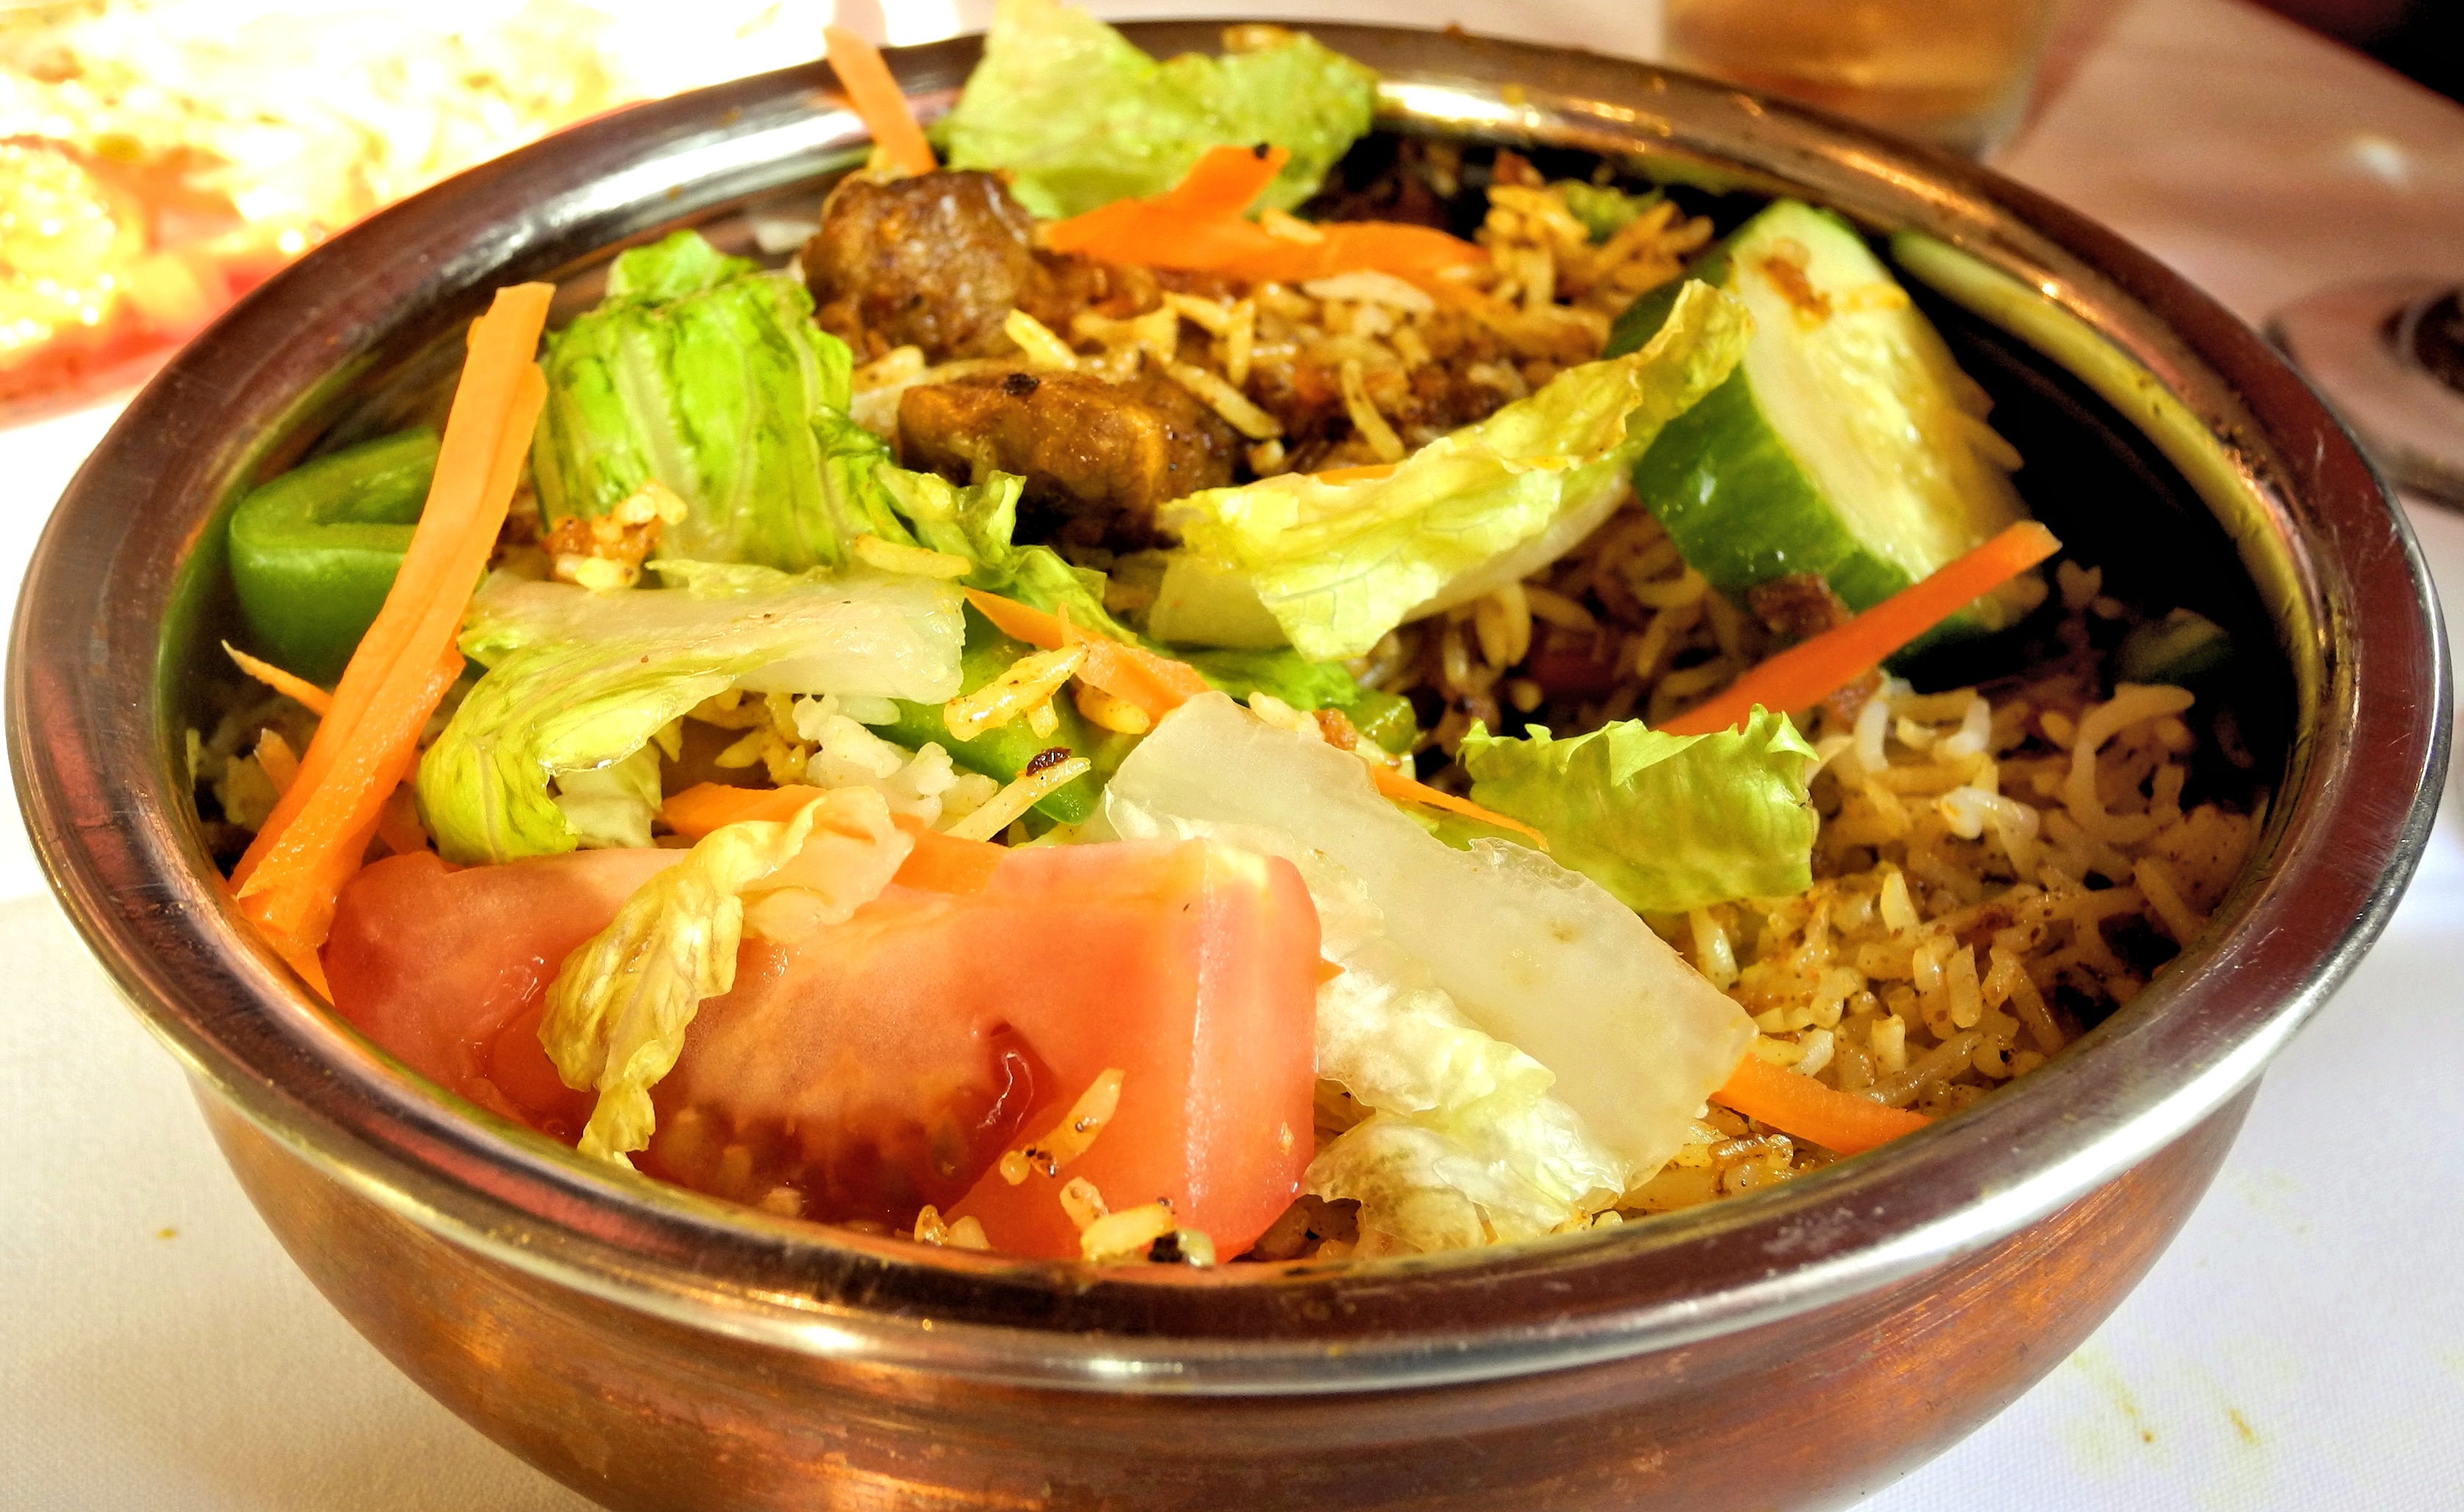
dish, meal, food, cuisine, rice, lamb, asian food, vegetables, spices, curry, thai food, chinese food, indian food, southeast asian food